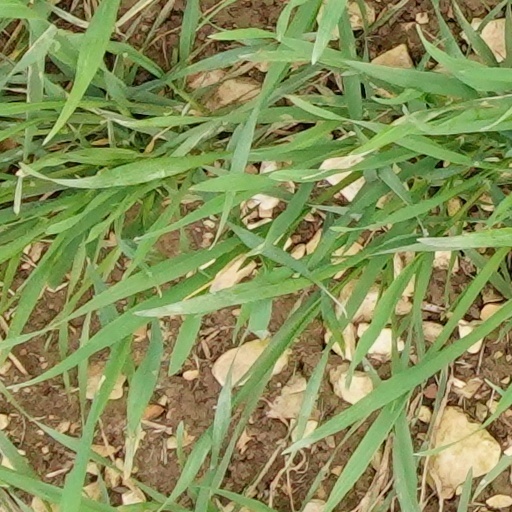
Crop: wheat